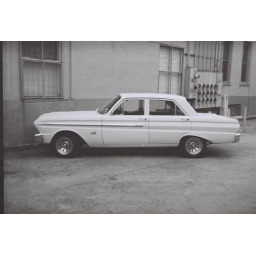
an old car parked at blue star in black and white